Bedford Level experiment

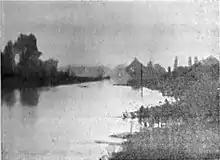
Clifton's photograph: The pale patch (centre) represents the bridge with some trees behind it. The small, square dots are the sheet and its reflection in the water.

Rowbotham repeated his experiments several times over the years, but his claims received little attention until, in 1870, a supporter by the name of John Hampden offered a wager that he could show, by repeating Rowbotham's experiment, that the Earth was flat. The naturalist and qualified surveyor Alfred Russel Wallace accepted the wager. Wallace, by virtue of his surveyor's training and knowledge of physics, avoided the errors of the preceding experiments and won the bet.